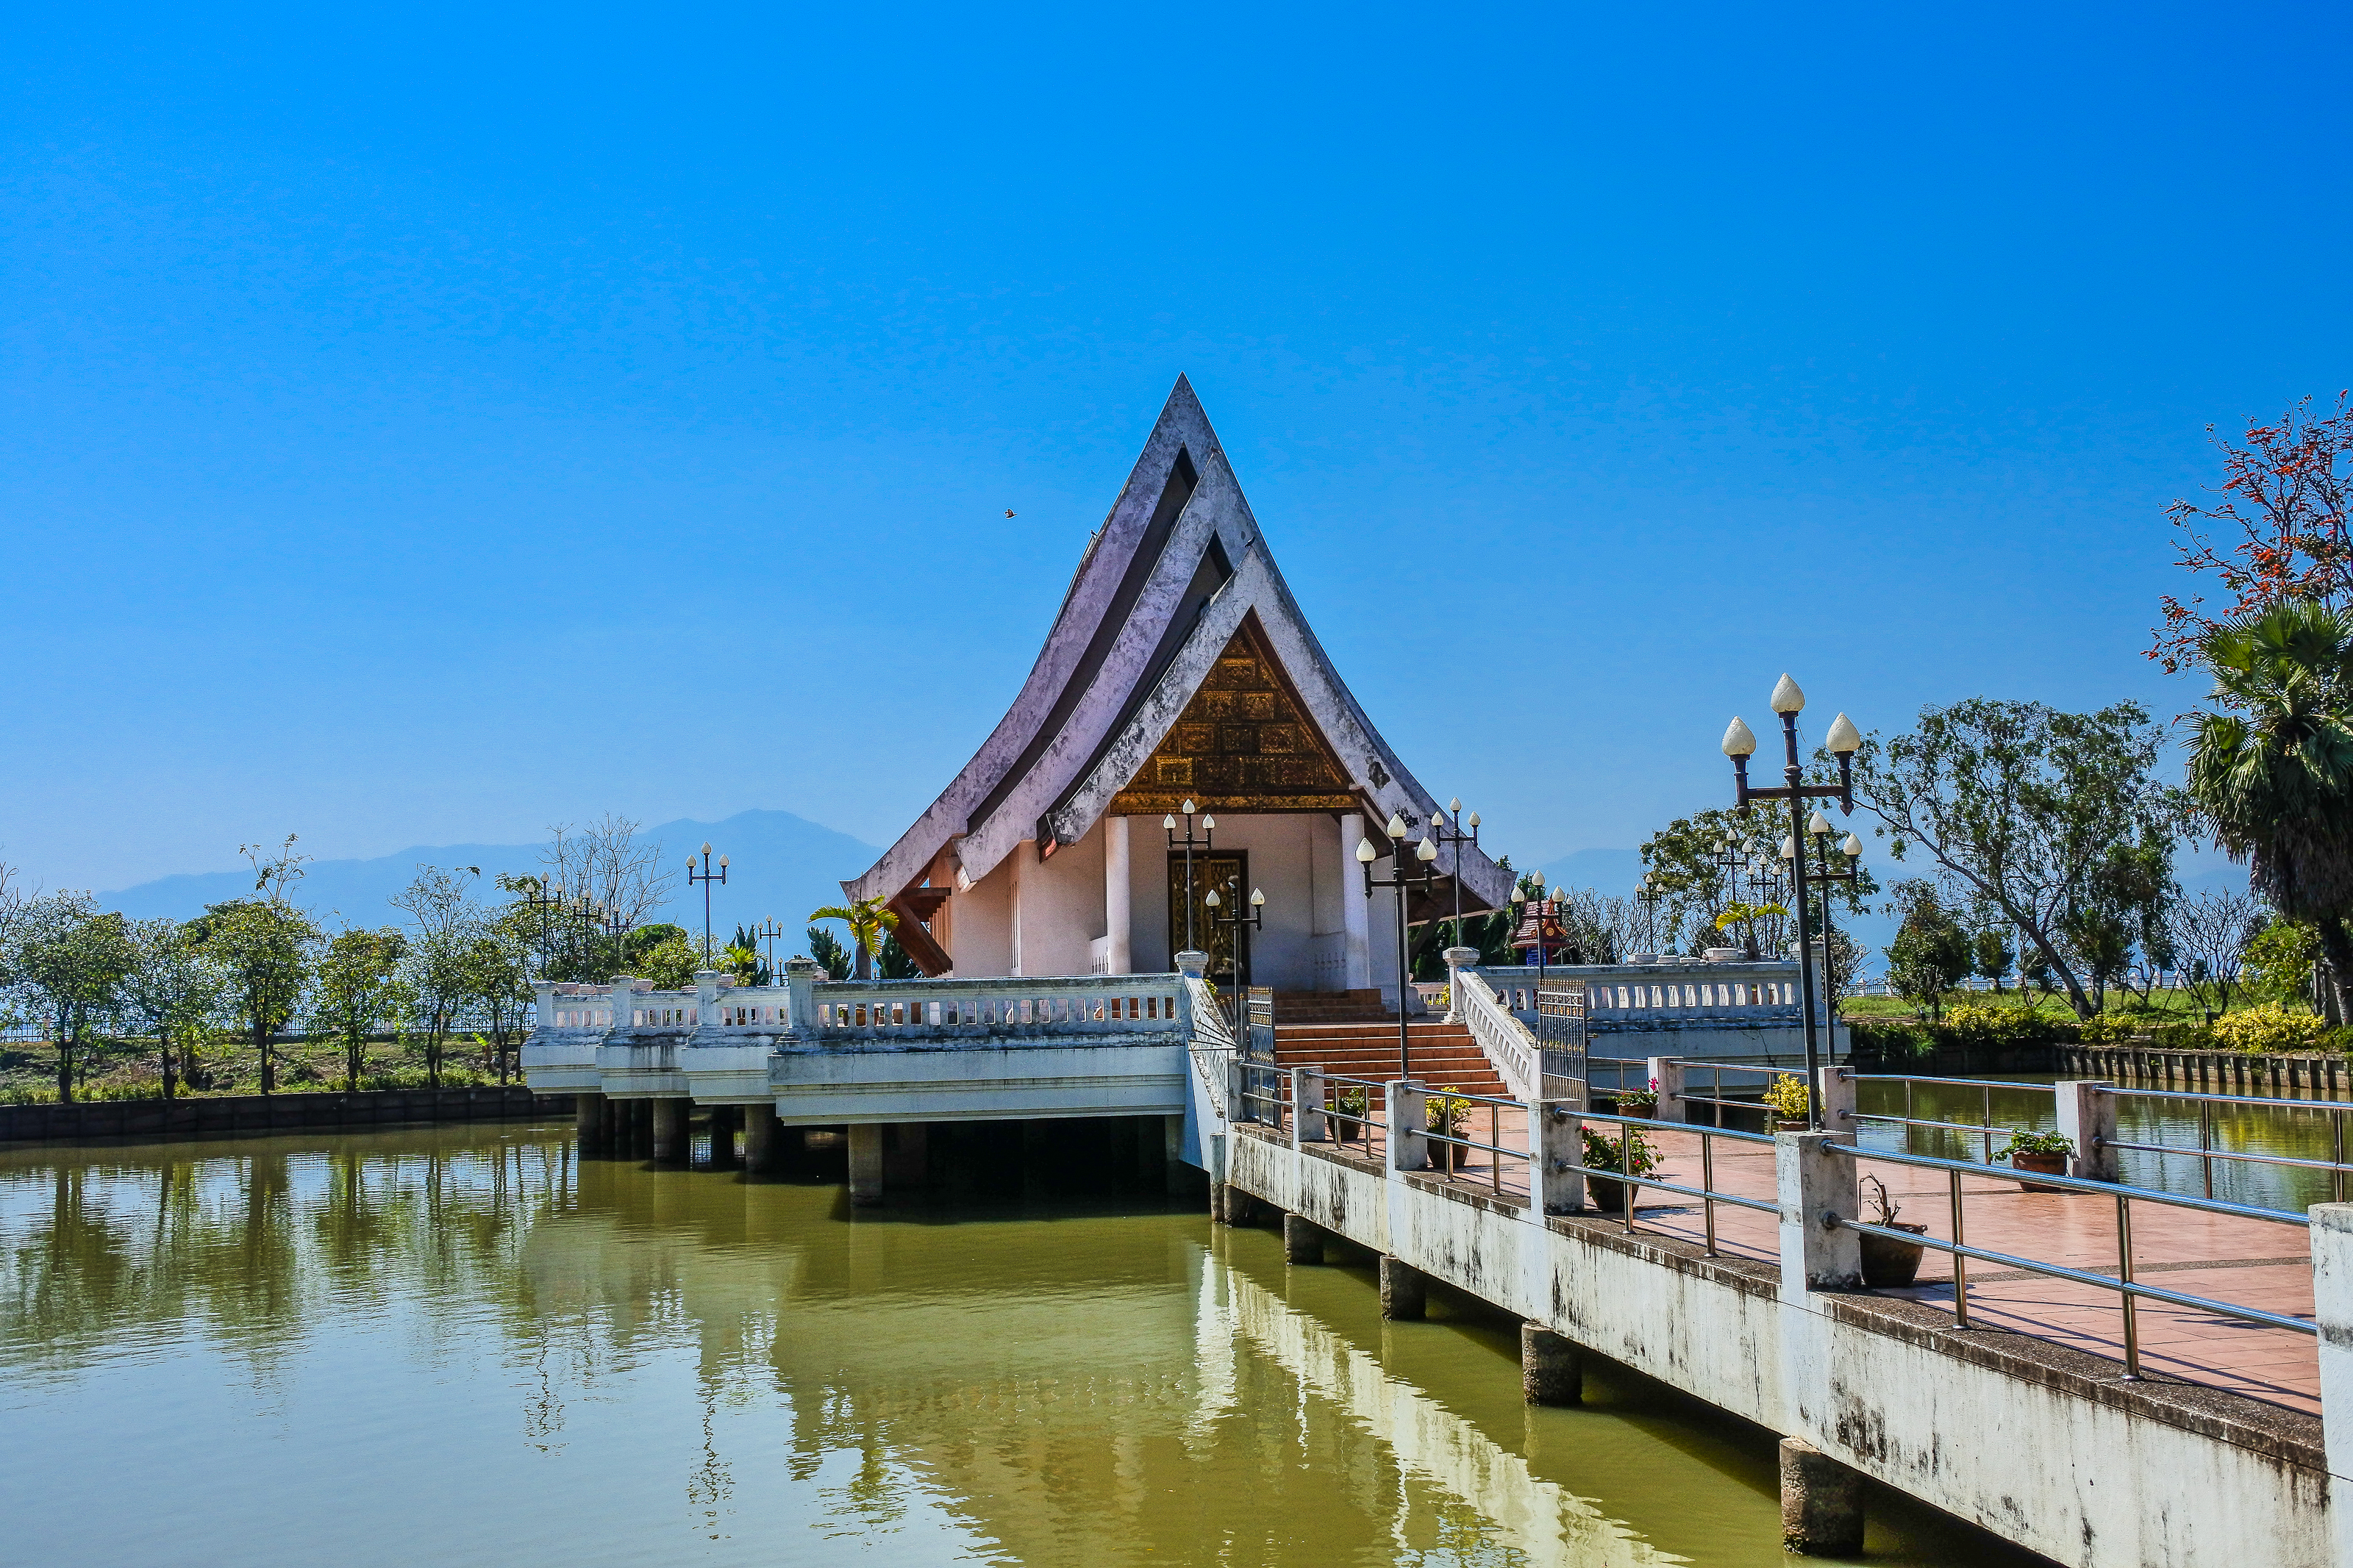
big, pilgrimage, building, pray, red, beautiful, white, buddha, thailand, golden, landmark, image, large, old, oriental, statue, thai, spirituality, ancient, traditional, light, background, siam, worship, religious, faith, tourism, interior, gold, tourist, phayao, exotic, architecture, art, famous, historic, holy, asia, asian, sculpture, wat, buddhism, religion, prayer, culture, buddhist, spiritual, temple, travel, god, sky, waterway, water, chinese architecture, river, historic site, reflection, tree, canal, bridge, place of worship, leisure, tourist attraction, vacation, city, cloud, shrine, lake, roof, mountain, pond